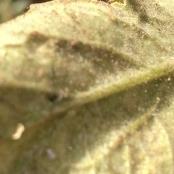
Crop: Tomato
Condition: mite-d